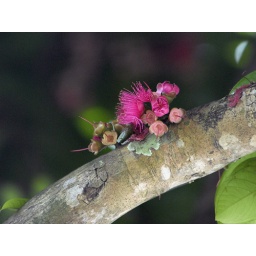
rose apple flower. Syzygium jambos. (native to East Indies; introduced in 18th century) Plaza de Armas. Iquitos, Peru